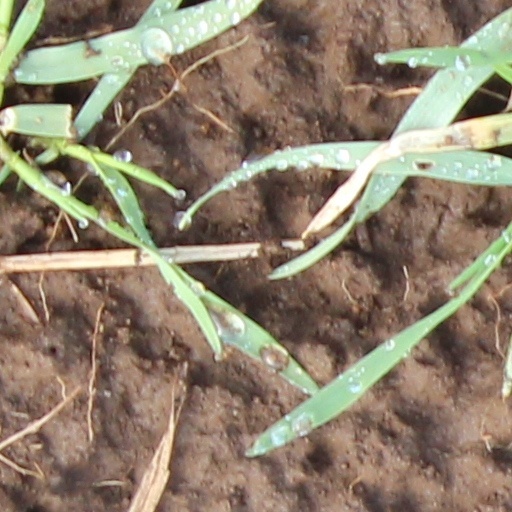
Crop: wheat